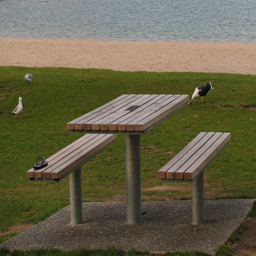
A wooden bench in front of a sandy beach.
A bench with chairs sitting near the beach with a flip flop on one bench.
Someone left one of their flip flops on a park bench
An empty bench by a lake surrounded by seagulls.
Several birds eating in the grass by a lake.